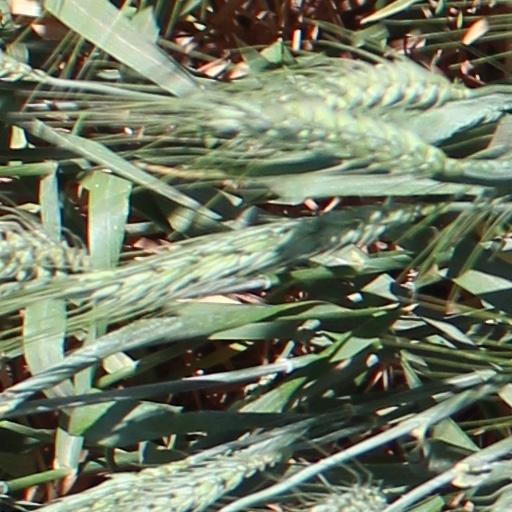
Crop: wheat